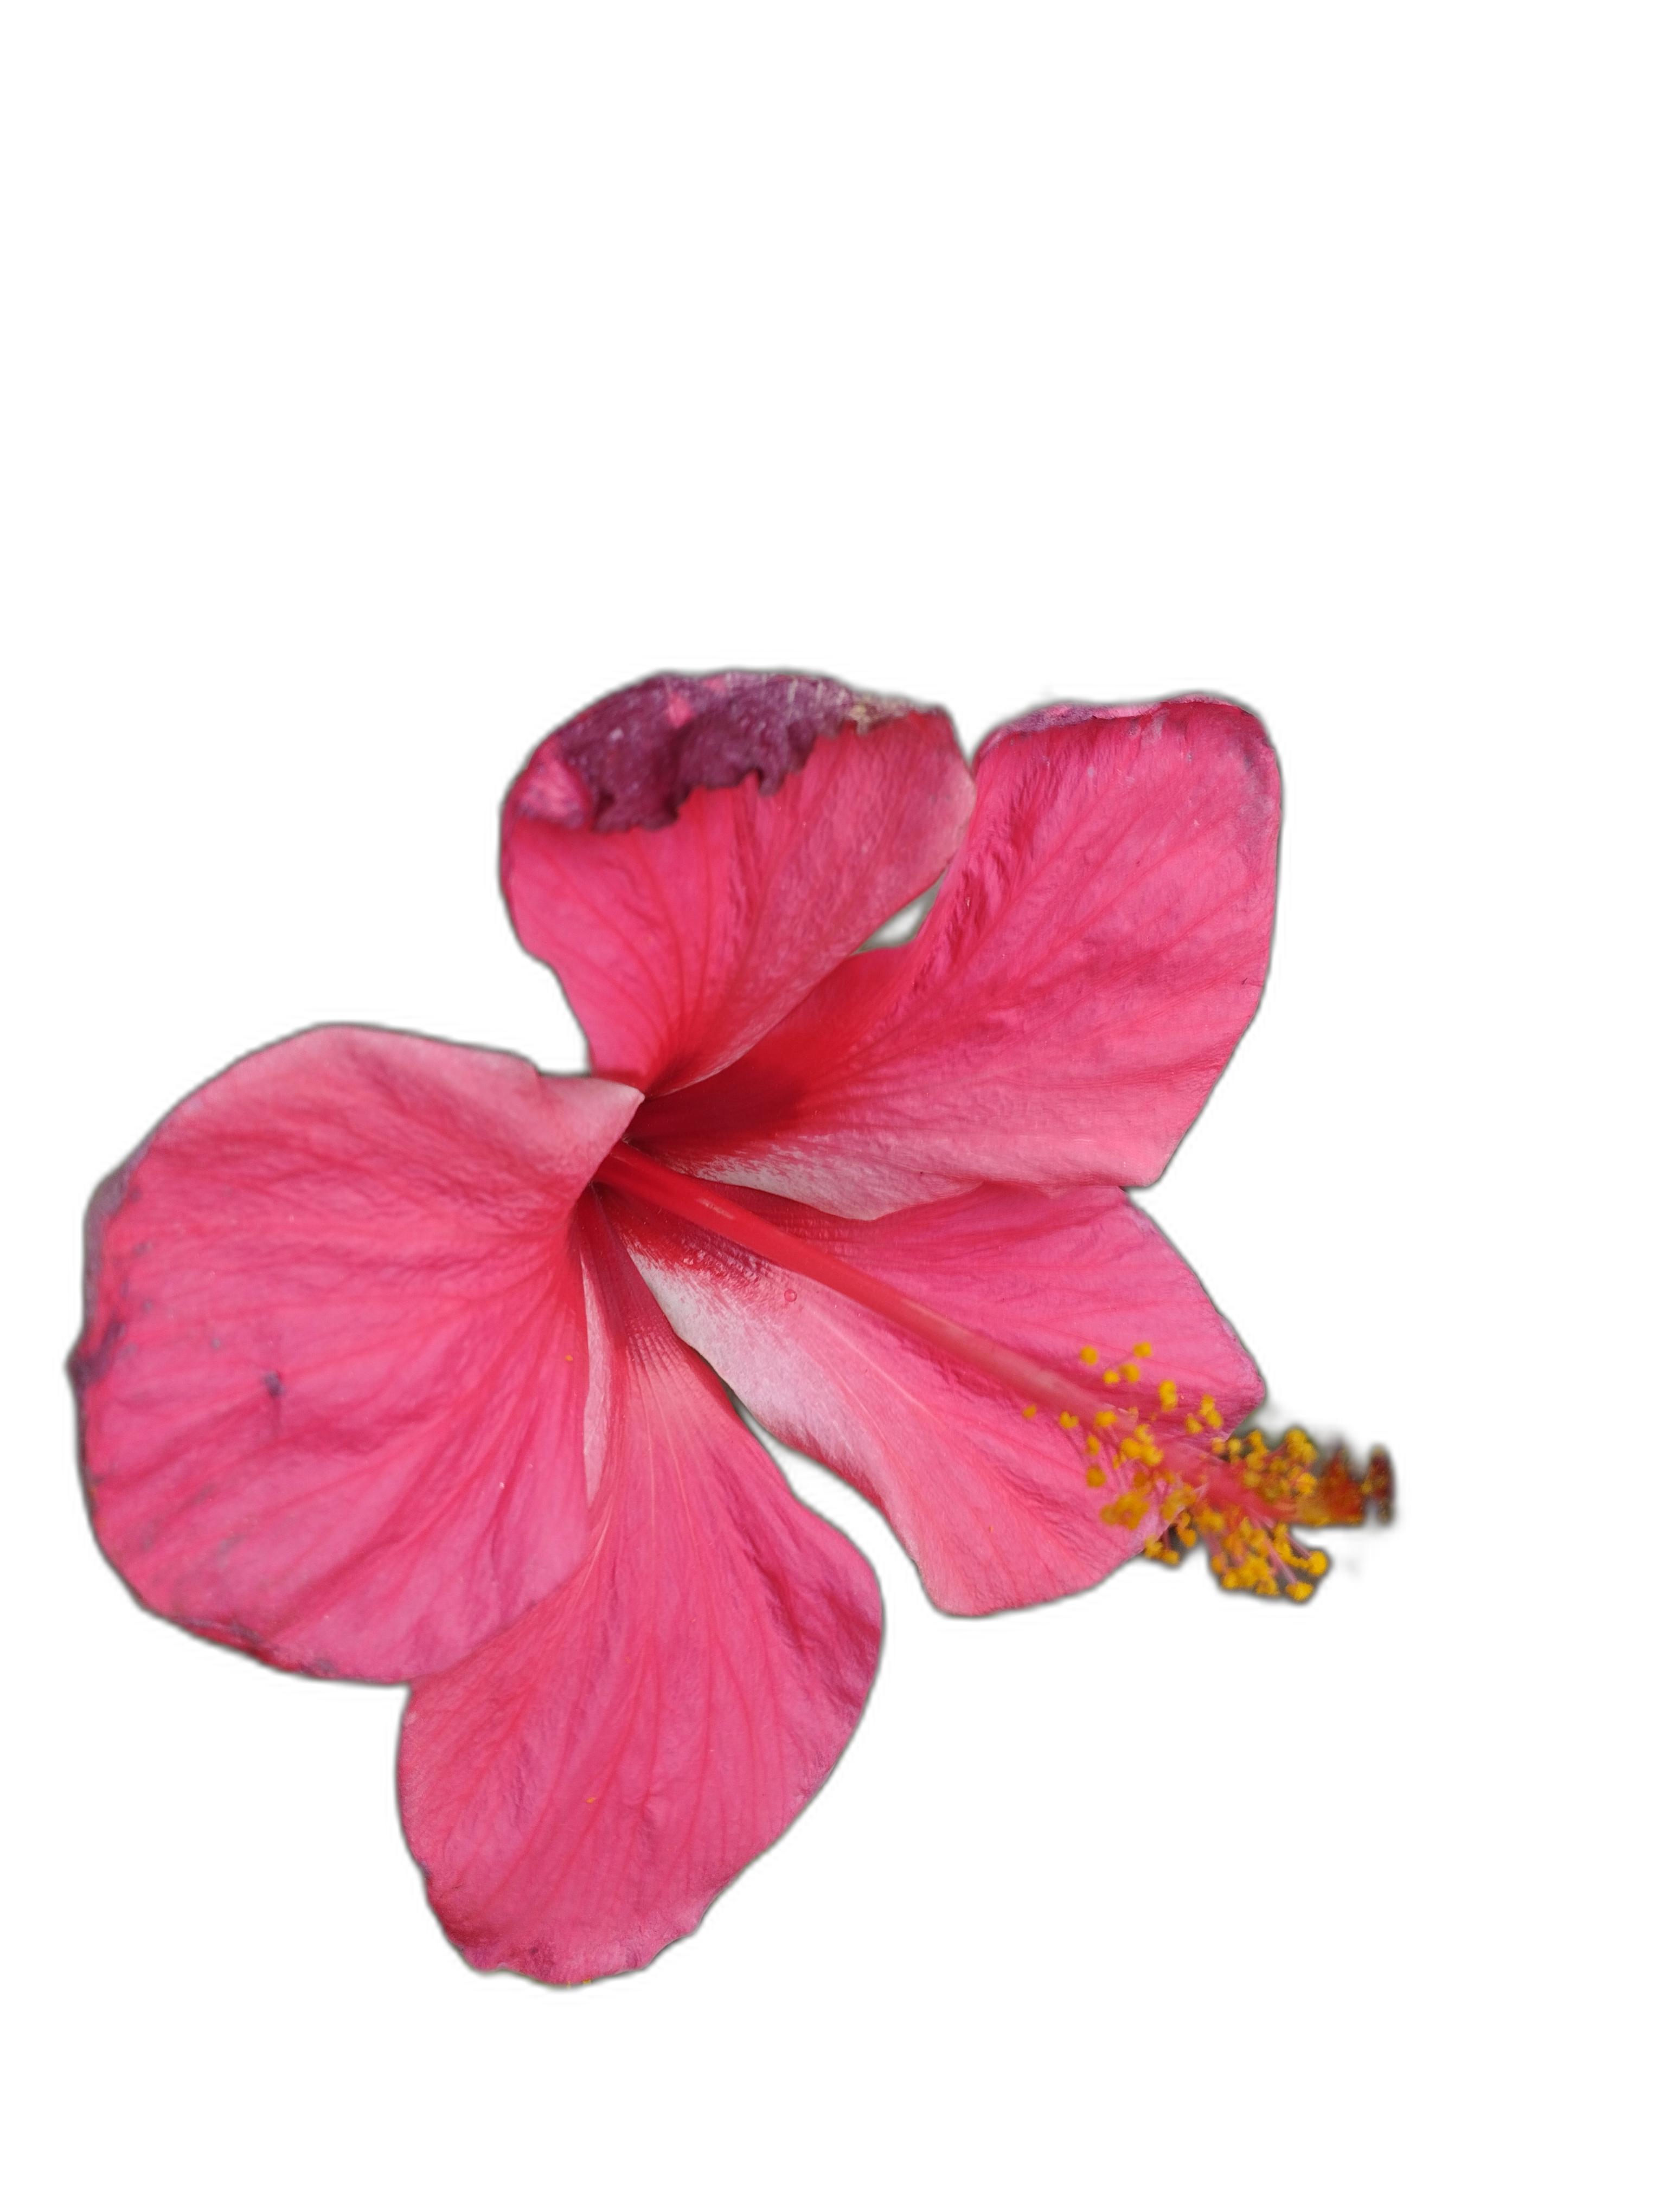
Label: Hibiscus